Agriculture in Kenya

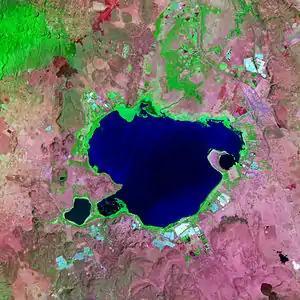
Flower greenhouses around Lake Naivasha. Fresh flowers make up around 10% of Kenya's exports.

Kenya is the world's 3rd largest exporter of cut flowers. Roughly half of Kenya's 127 flower farms are concentrated around Lake Naivasha, 90 kilometers northwest of Nairobi. To speed their export, Nairobi airport has a terminal dedicated to the transport of flowers and vegetables.